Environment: real
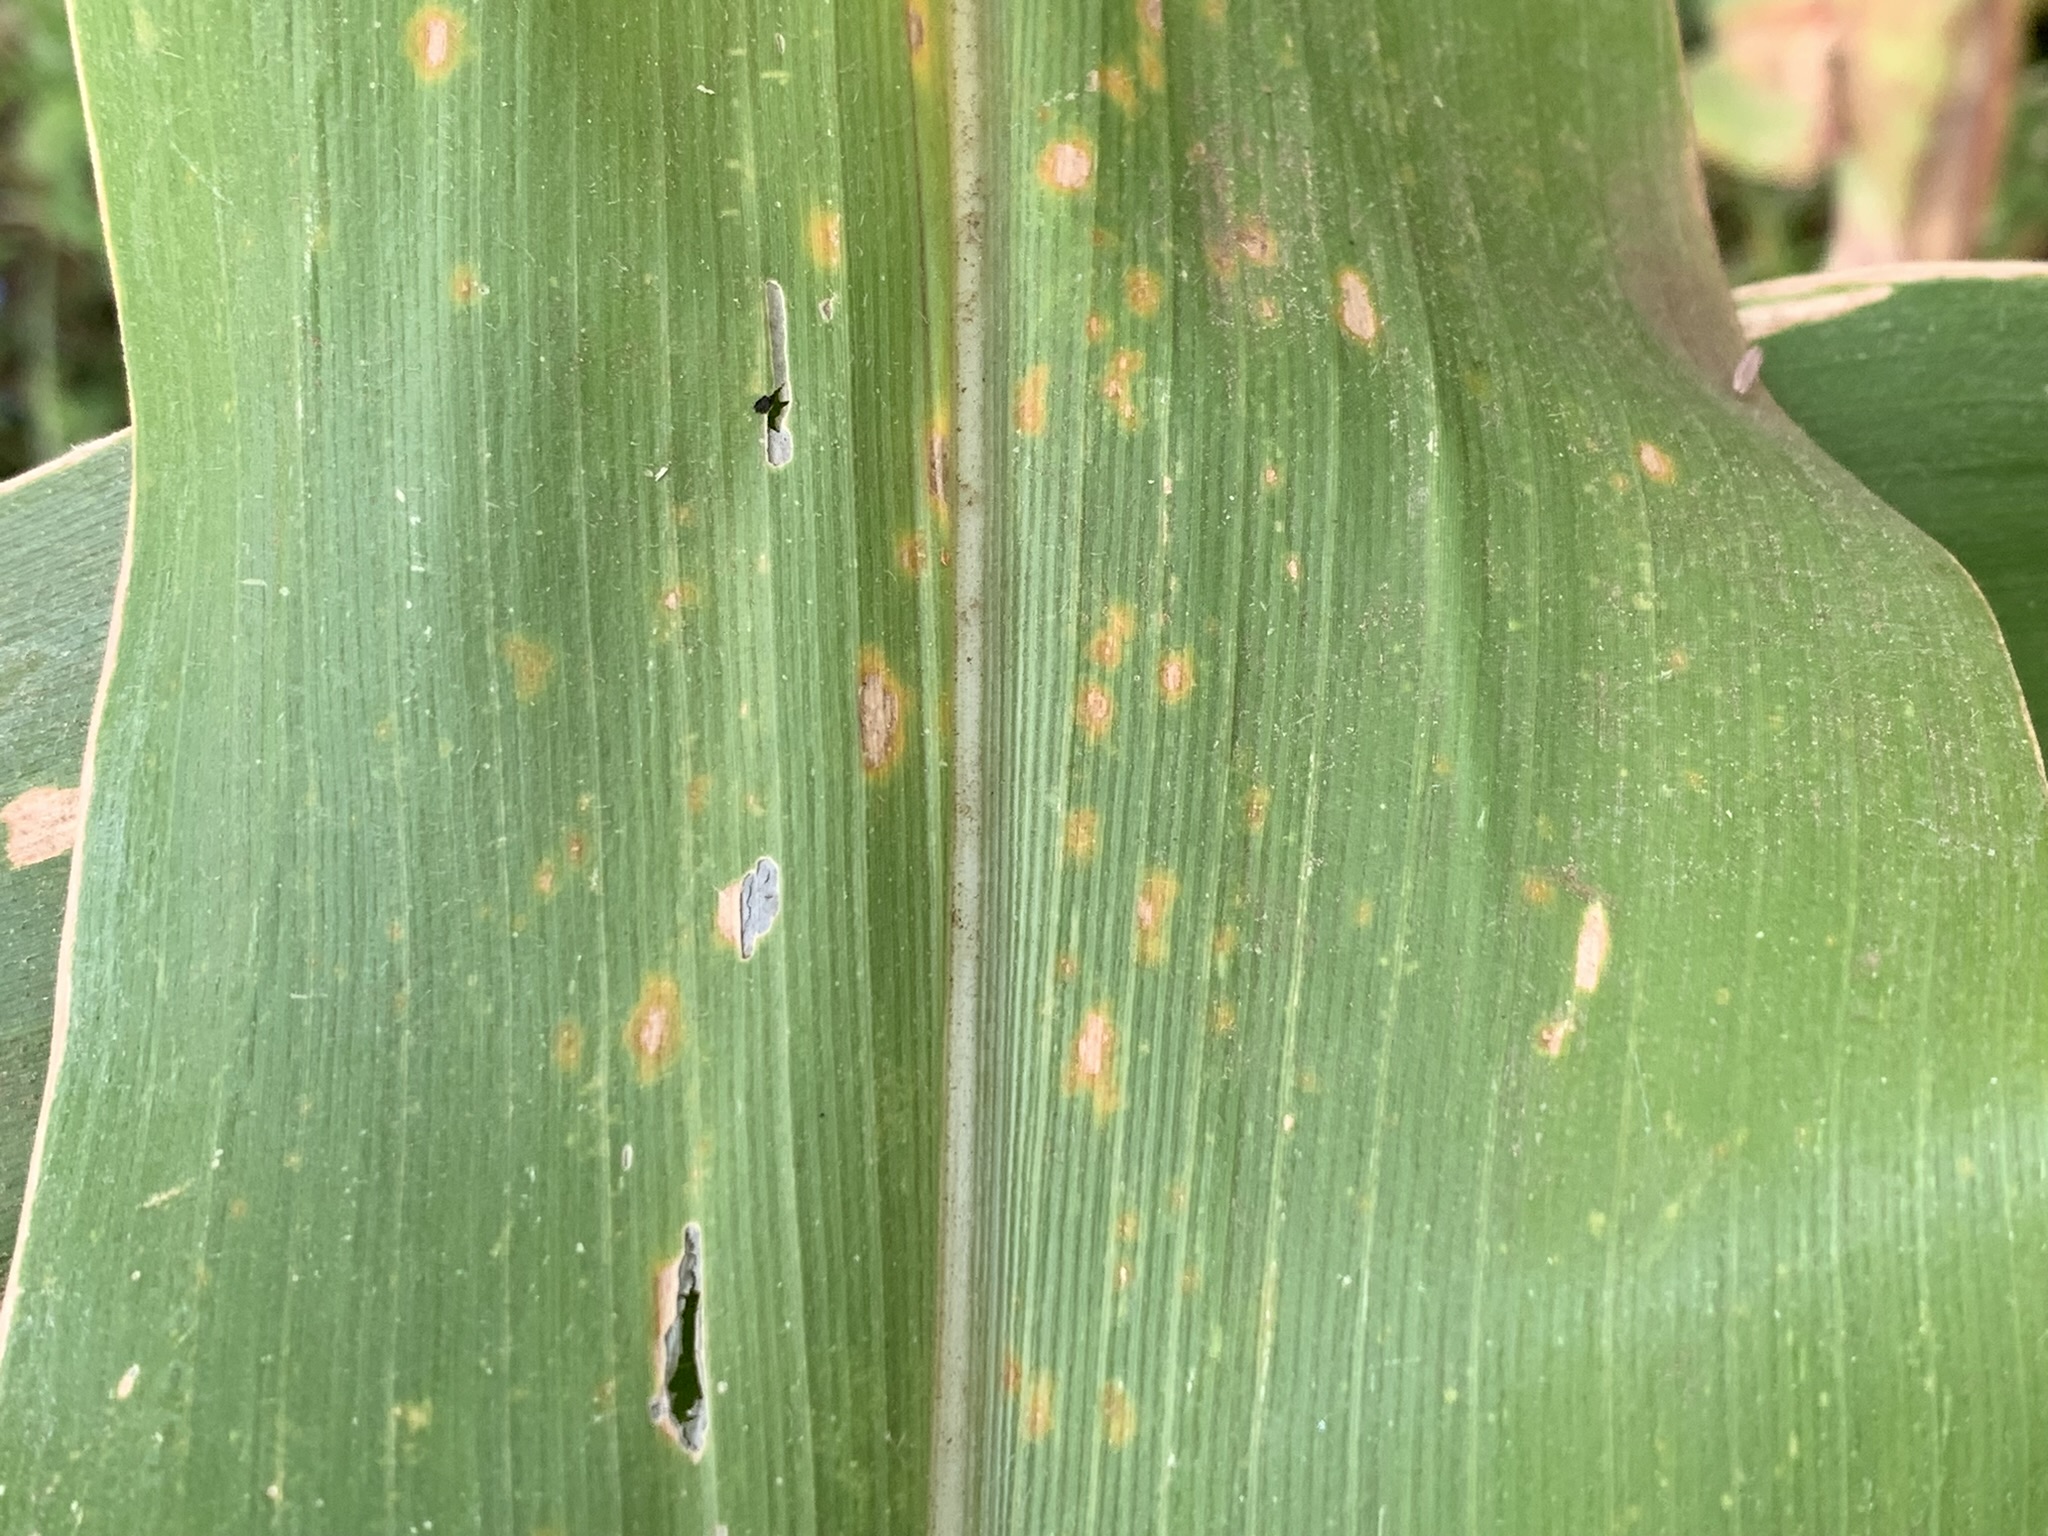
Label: lethal_necrosis